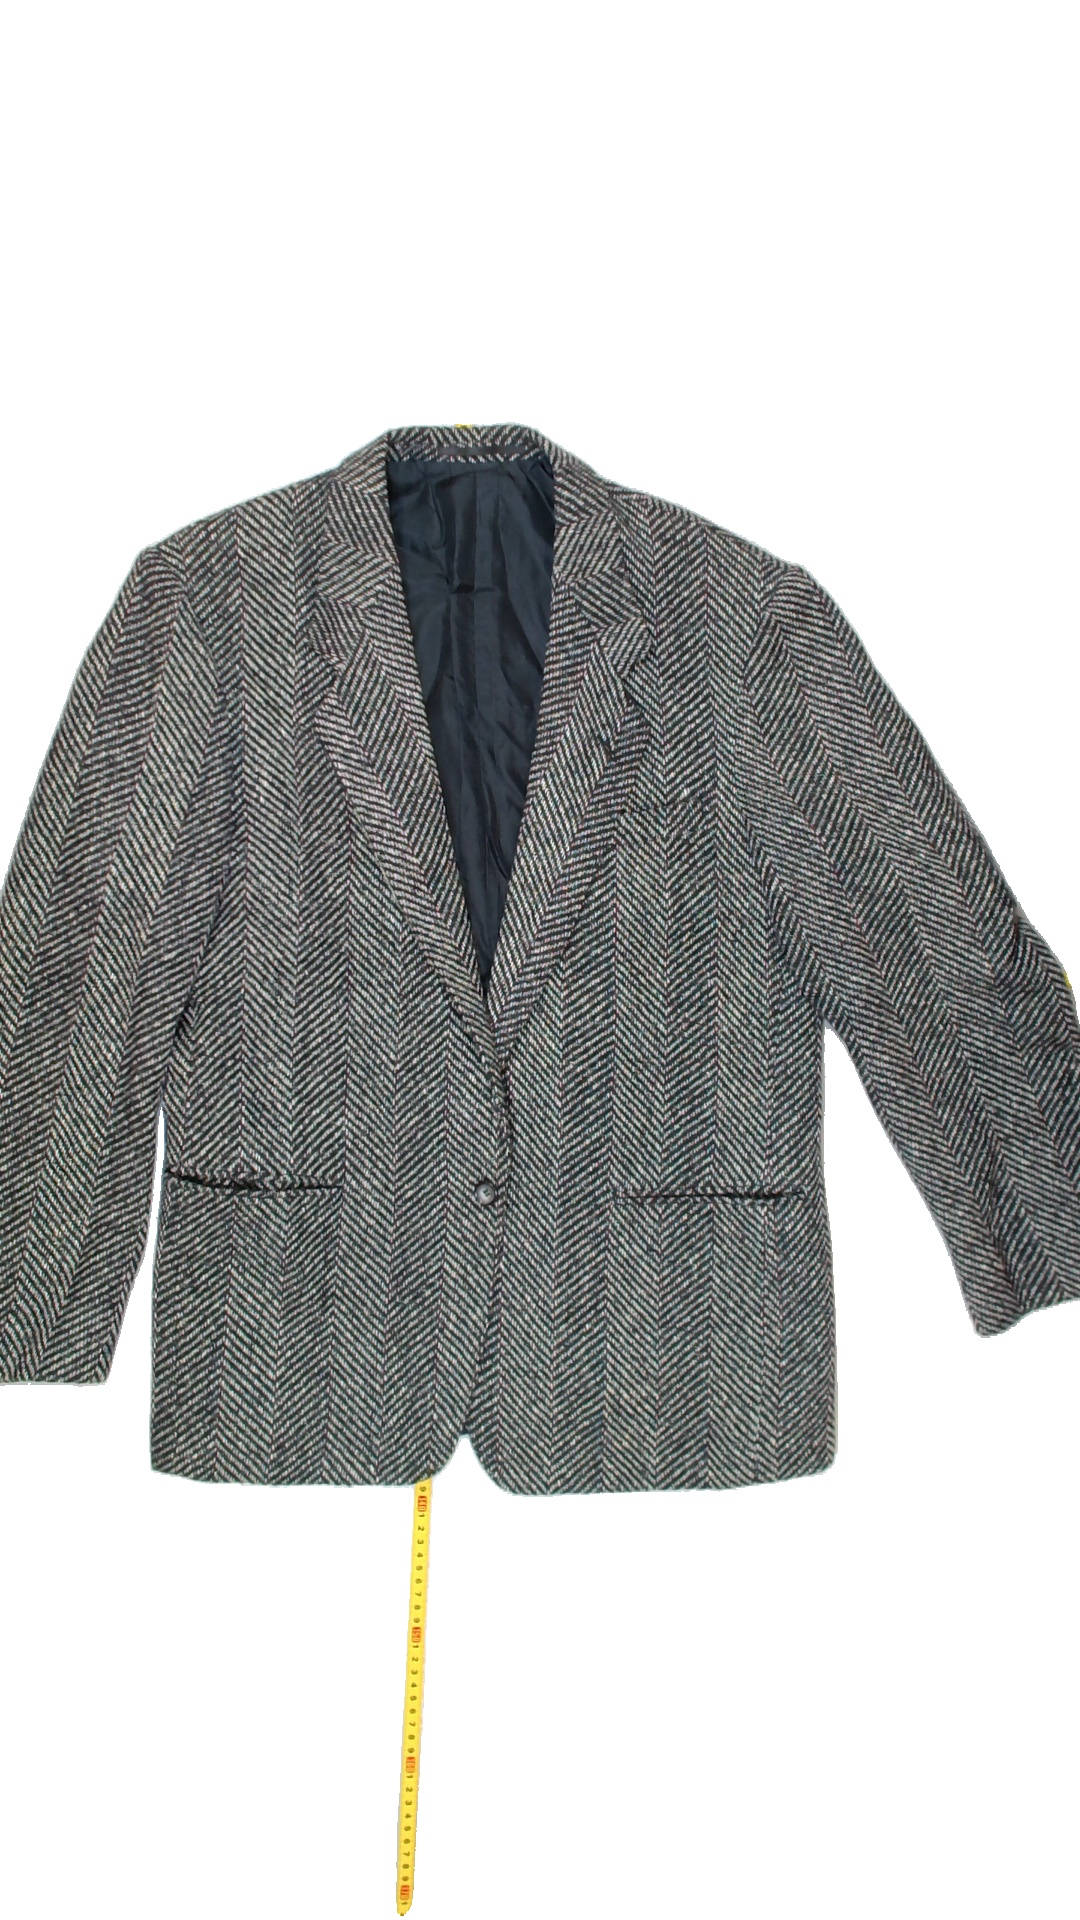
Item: Blazer (Ladies)
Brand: Not Applicable
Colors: Multicolor
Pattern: Geometric print
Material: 100%wool
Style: No trend
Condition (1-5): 4
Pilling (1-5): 4
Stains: No
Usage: Reuse
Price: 100-150